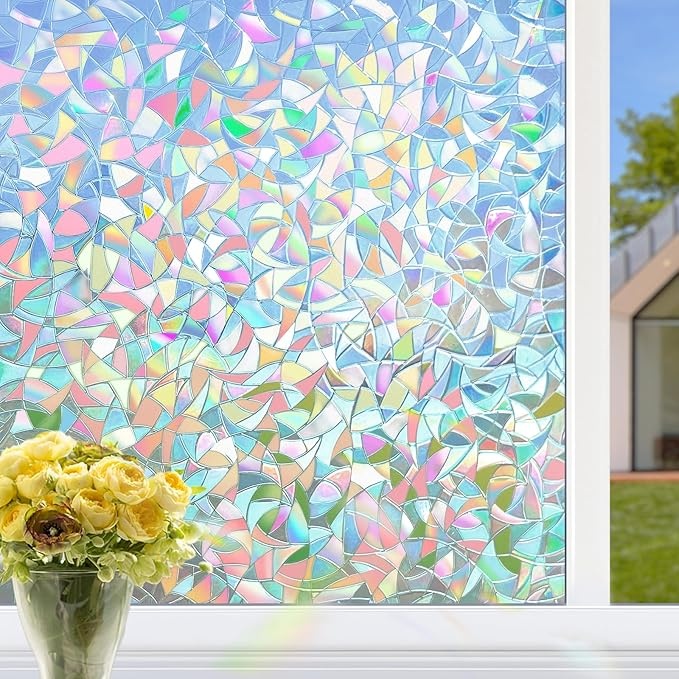
HIDBEA Window Privacy Film Static Clings, Rainbow Window Film, 3D Decals Non-Adhesive Window Vinyl Film for Home Door, 29.5 Inch x 6.5 Feet
About This PRIVACY PROTECTION: HIDBEA rainbow window film can provide 24h privacy to block unwanted prying eyes from outside and no one can see in, the effect of privacy can up to 95% without losing any natural light, which can help you live in a comfortable and safe place. ANTI UV & HEAT INSULATION: This sun blocking window film blocks out 86% infrared ray and 90% UV ray, there is no more strong dazzling glare, can reduce fading and aging of furniture, also protect our skin. Heat insulation in the summer and heat preservation in the winter to save energy and reduce expensive heating and cooling costs. NO GLUE & STATIC CLING: Super static cling to the window with a no-glue design, can protect your privacy well in an environmental way. Removable with no traces or residue left and can be applied several times, good to use at rented house or apartment. SUPER EASY APPLICATION: Installing was just a breeze. Just spray A LOT of soap/water (the more, the better) both onto the glass surface and film backside and remember to squeegee away air bubbles and water. (Please make sure the window surface is completely clean and free of any blemishes especially the corners, and peel off the back film.) ECONOMICAL FOR MULTI-SCENARIOS: No need to use heavy and expensive curtains or blinds, the glass frosting film is suitable for any FLAT, CLEAN, and SMOOTH glass door, window surfaces in the Bathroom, Balcony, Living Room, Bedroom, kitchen, balconie, cabinet, office, hotel etc. Note: Double-paned glass, cut glass and all processed glass is not workable for this frosted window film. Overview Material : Vinyl Brand : HIDBEA Color : Rainbow Size : 29.5 Inch x 6.5 Feet Product Dimensions : 78.7"L x 29.5"W Installation Type : Static Cling Ultraviolet Light Protection : Yes Manufacturer : HIDBEA
Brand: HIDBEAWindowFilm
Category: Home & Garden > Decor > Window Treatments > Window Films